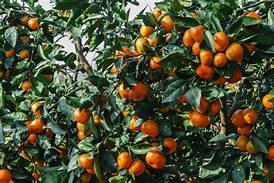
Label: mandarine